Jimmy Johnstone

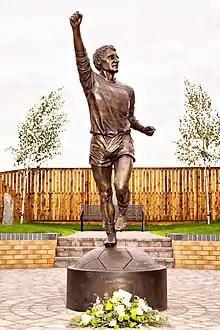
Johnstone's statue at Viewpark Memorial garden by John McKenna

Johnstone had a morbid fear of flying, which Jock Stein used to great effect on one occasion. Ahead of the first leg of a European tie against Red Star Belgrade at Parkhead in November 1968, Stein told Johnstone that, if Celtic won by four goals, he wouldn't have to travel to Yugoslavia for the second leg. Johnstone went on to produce an outstanding performance, scoring twice and providing assists for the other three goals in a 5–1 win. He helped Celtic reach a further European Cup Final in season 1969–70. His performance in the second leg of the semi-final against Leeds United at Hampden Park was particularly outstanding, and his mazy run in the second half set up Bobby Murdoch to score with a powerful shot for Celtic's winning goal in a 2–1 victory on the night. Leeds' defender Terry Cooper later quipped "I would love to have kicked Jinky, but I couldn't get near him!" Billy Bremner described Johnstone's performance as "one of the greatest exhibitions I have ever seen", adding that "Jimmy had one of these games where he was unstoppable." Celtic played Feyenoord in the final but, with Johnstone double-marked at all times, Celtic were unable to perform as they had in the 1967 final. Feyenoord dominated the match and defeated Celtic 2–1 after extra-time.